Raúl Leoni

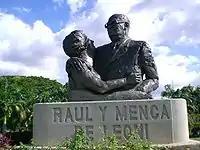
Monument to Leoni and his wife Menca, Ciudad Bolívar, Venezuela

Leoni took control of the presidency on 13 March 1964, succeeding Rómulo Betancourt; both were members of the Acción Democrática.